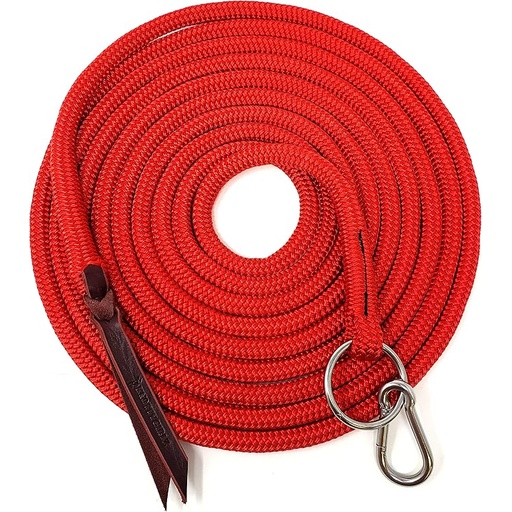
22' Long Line with SS O Ring and Carabiner (Red)
Brand: KnottyGirlzEquestrian
About This PREMIUM CONSTRUCTION: 22-foot long line crafted from durable braided polyester rope VERSATILE USE: Perfect for horse training, lunging, and ground work exercises with a spliced in stainless steel O ring and carabiner snap SECURE ATTACHMENT: Stainless Steel carabiner provides reliable connection and quick release capability when needed COMFORTABLE HANDLING: Soft yet sturdy rope material offers excellent grip and control while remaining gentle on hands PROFESSIONAL LENGTH: 22-foot reach allows ample space for training exercises while maintaining control and communication Overview Size : 22 FT Color : Red Brand : Knotty Girlz Material : Polyester Product Dimensions : 264"L x 0.56"W
Category: Sporting Goods > Outdoor Recreation > Equestrian > Horse Tack > Horse Leads